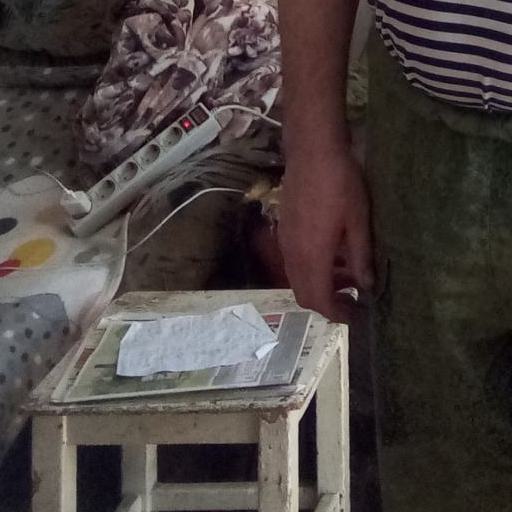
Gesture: no_gesture